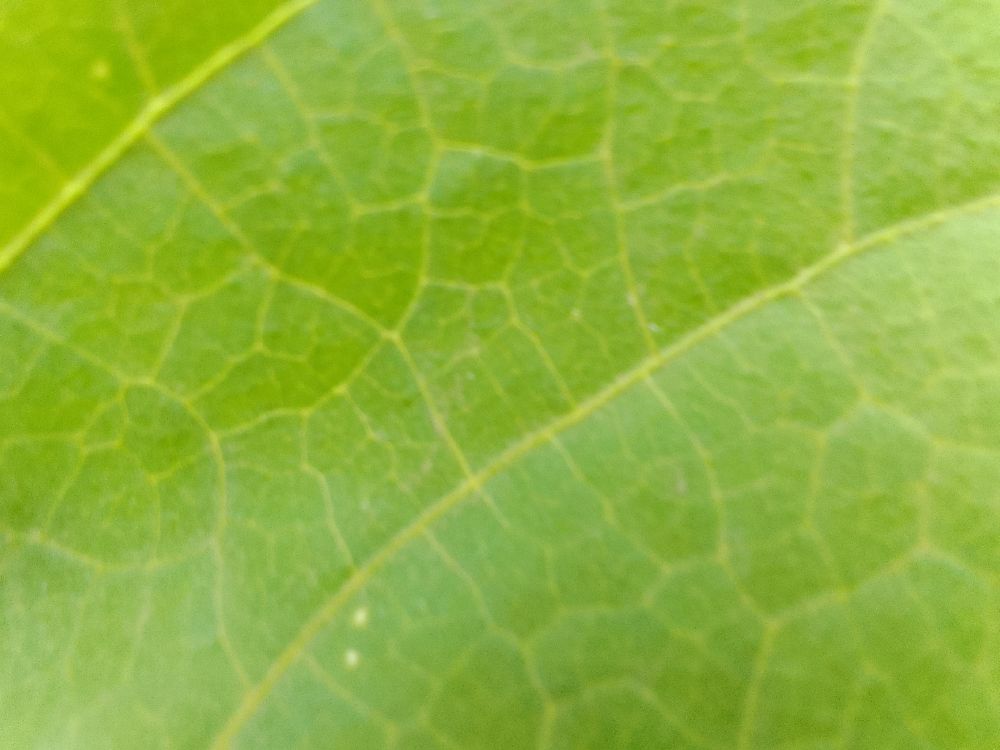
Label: healthy